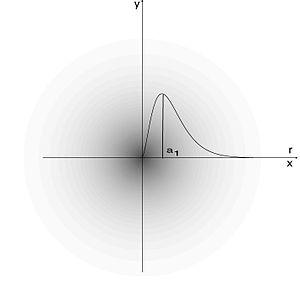
Ètat
Un atome est la plus petite partie d'un corps simple pouvant se combiner chimiquement avec un autre. Les atomes sont les constituants élémentaires de toutes les substances solides, liquides ou gazeuses. Les propriétés physiques et chimiques de ces substances sont déterminées par les atomes qui les constituent ainsi que par l'arrangement tridimensionnel de ces atomes.